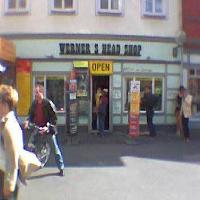
Weather: sun or clear